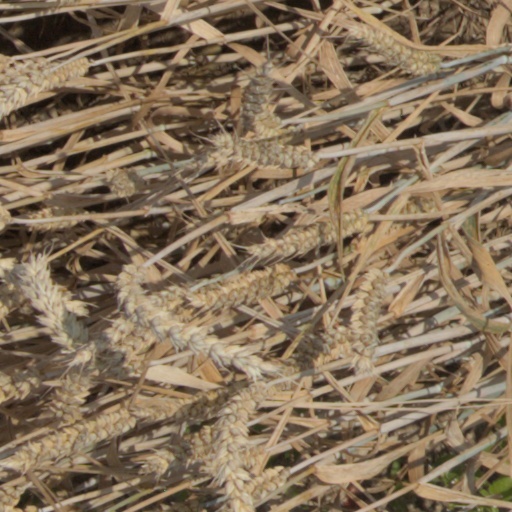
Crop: wheat